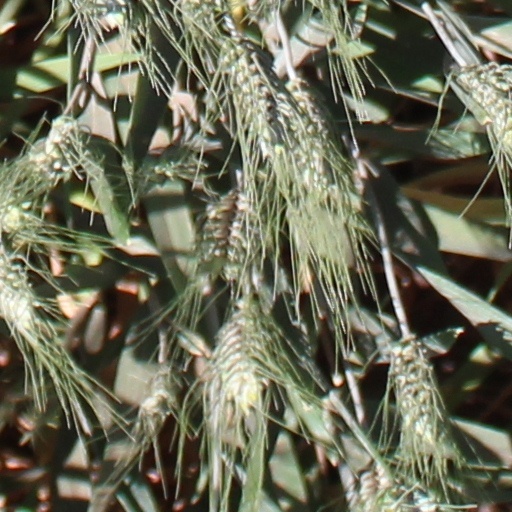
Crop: wheat